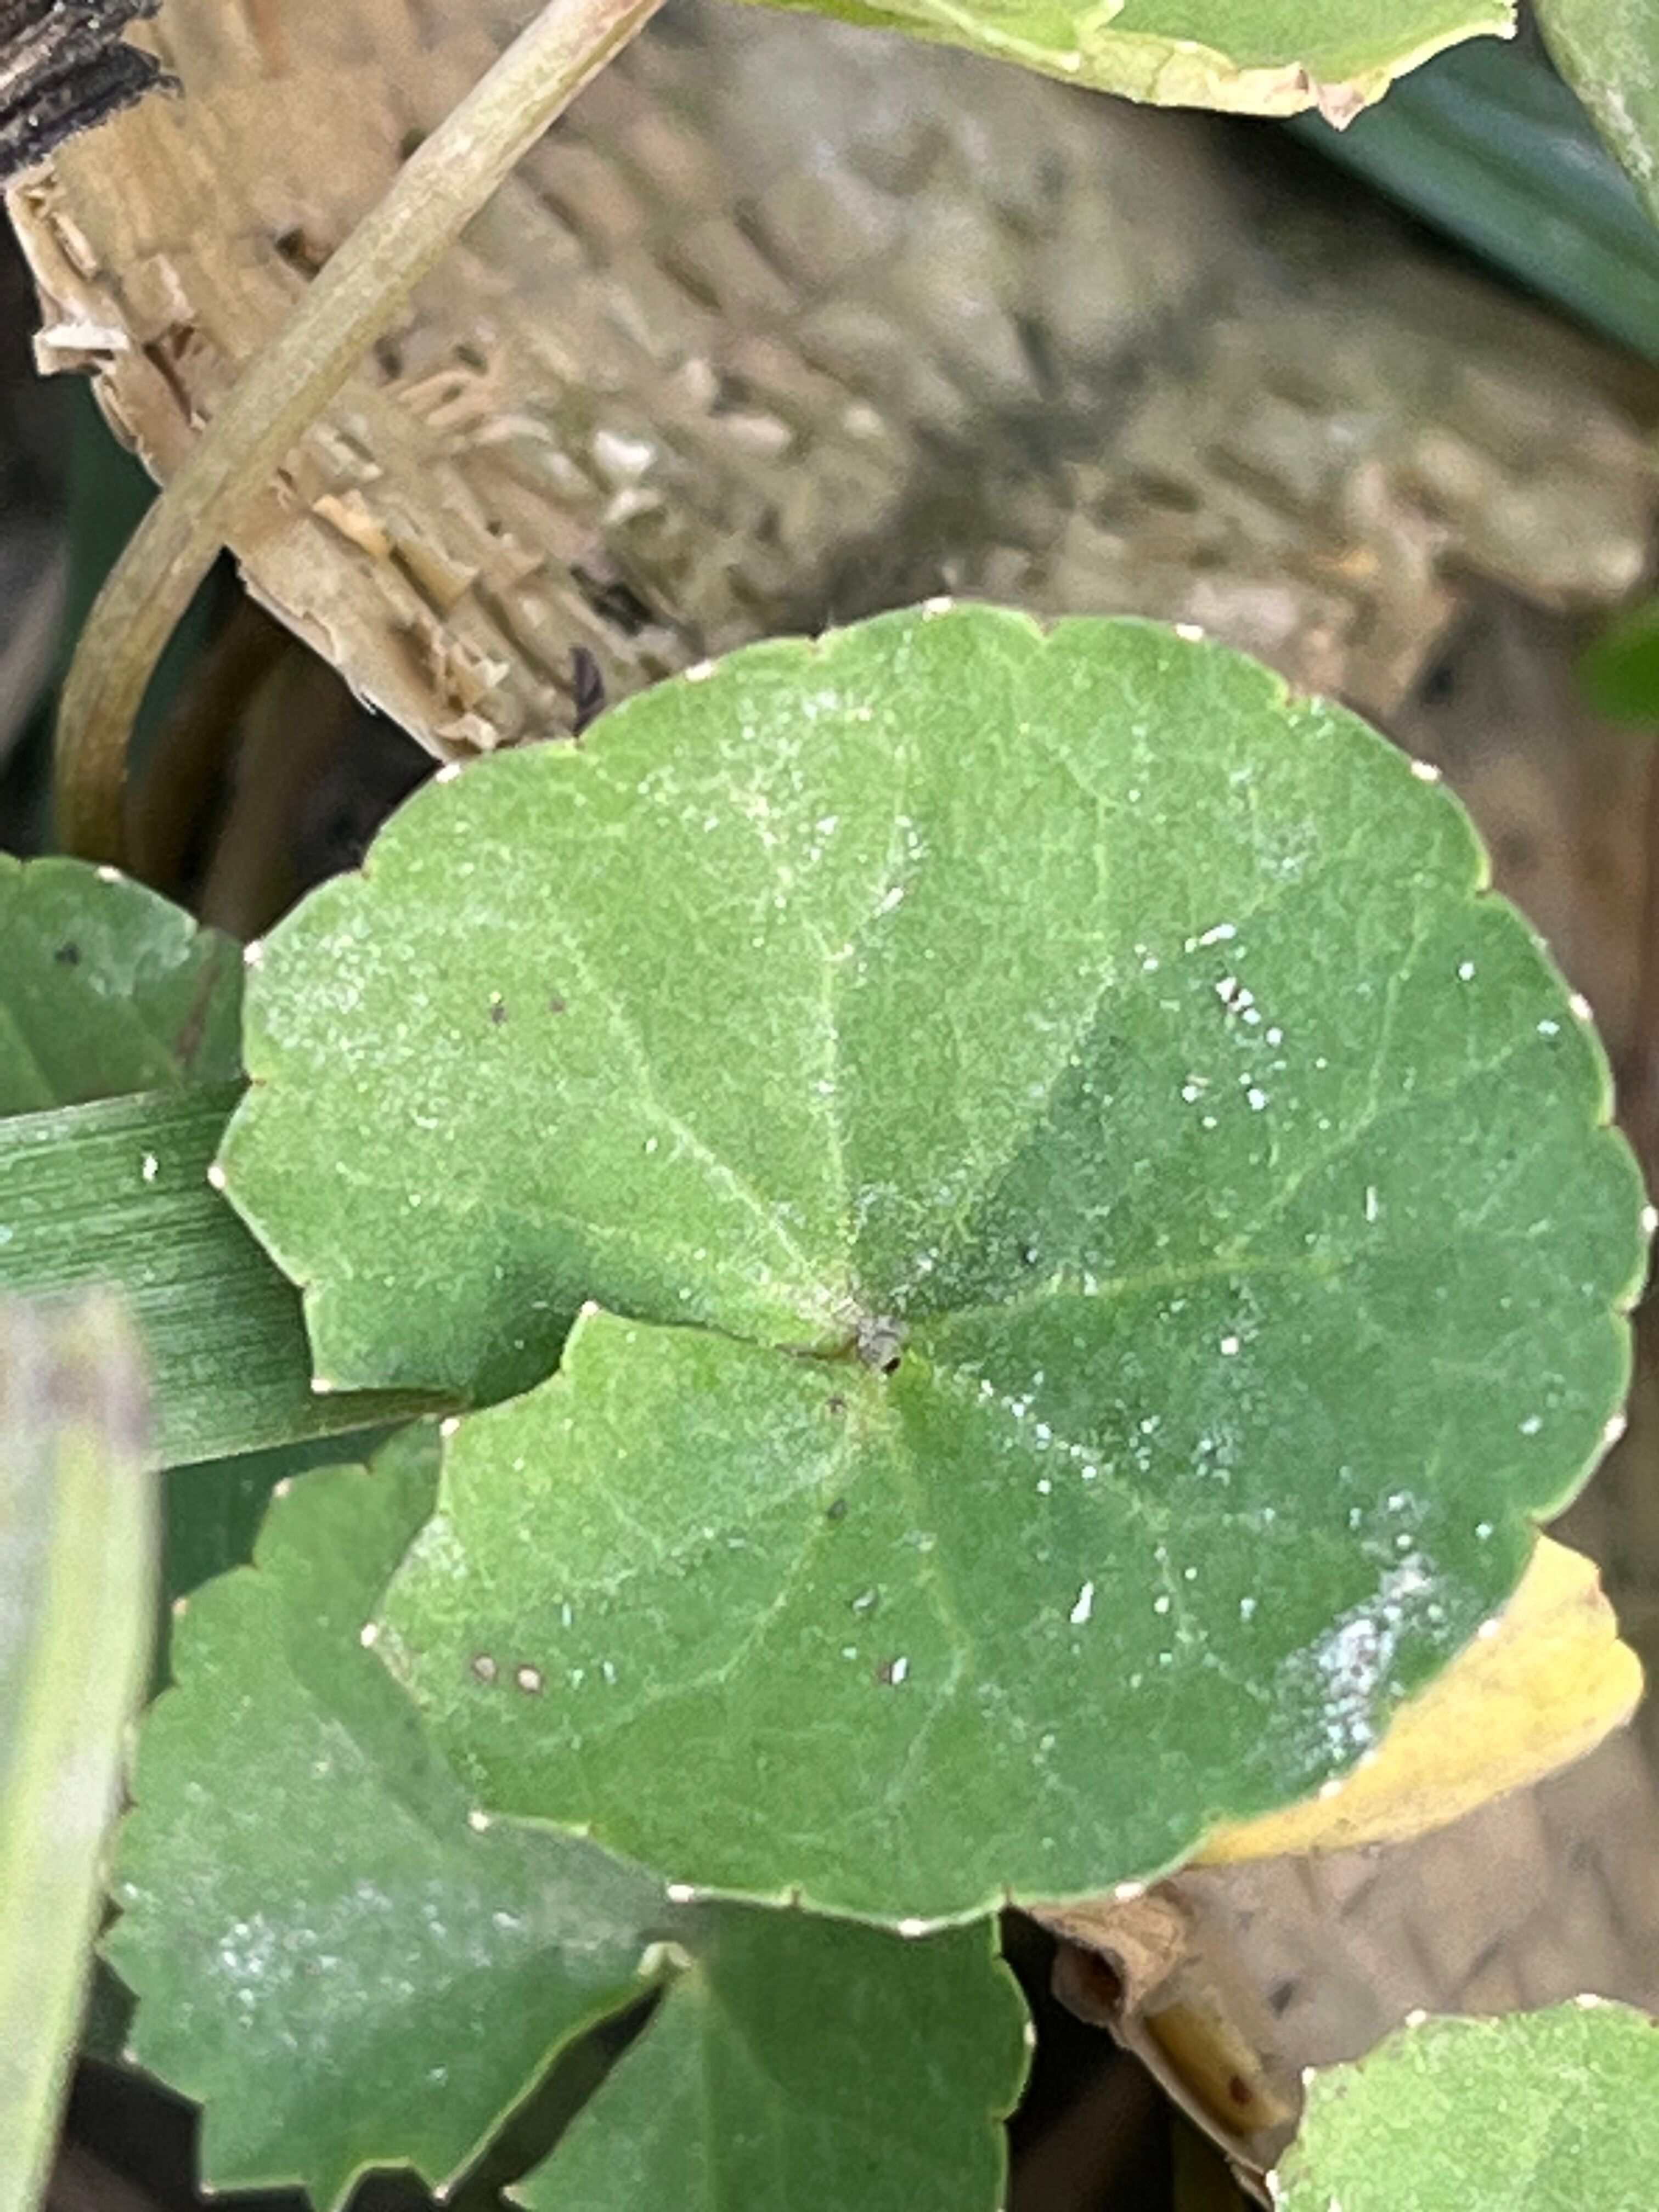
Plant species: centella-asiatica